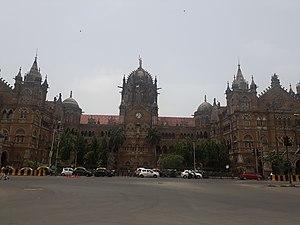
Le Chemin de fer suburbain de Bombay est un réseau de quatre lignes ferroviaires desservant l'agglomération de Bombay et qui constitue le principal système de transport en commun lourd de cette ville. D'une longueur totale de 451 kilomètres il transporte quotidiennement 8 millions de passagers par jour ce qui en fait l'un des systèmes de transport au commun les plus fréquentés au monde.